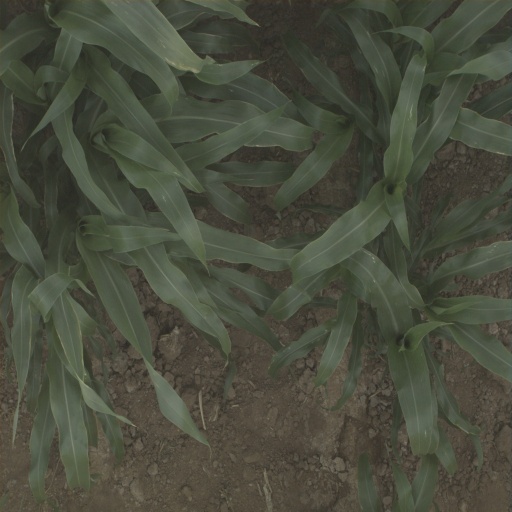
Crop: sorghum